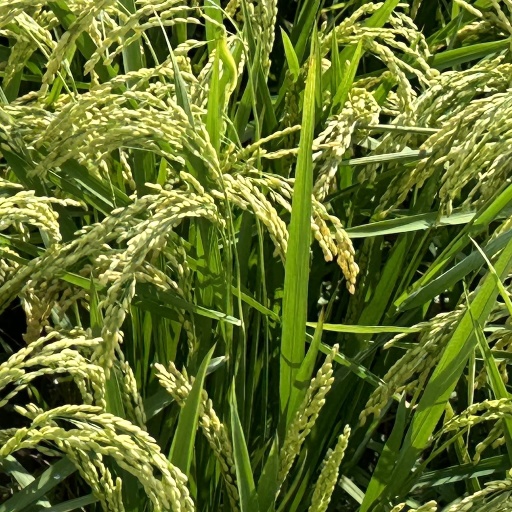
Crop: rice